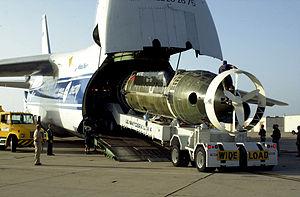
Le DRSV-1 Mystic est un sous-marin de sauvetage à grande profondeur de la classe Mystic pouvant atteindre 1500 mètres anciennement utilisé par l'United States Navy entre 1970 et 2008. Il fut construit par Lockheed pour le compte de l'US Navy et lancé le 24 janvier 1970.